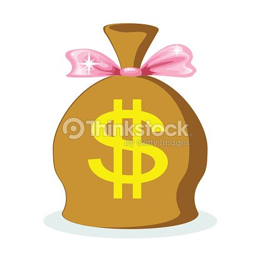
sack of dollars with a pink bow , vector illustration : vector art